Wentworth season 5

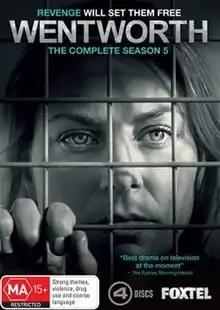
Region 4 DVD Cover

The fifth season of the television drama series "Wentworth" premiered on Showcase in Australia on 4 April 2017, having previously aired on SoHo, and concluded on 20 June 2017. It was executive produced by FremantleMedia's Director of Drama, Jo Porter. The season comprised 12 episodes. The fifth season picks up just days after the death of Bea Smith and is therefore noted as the first season not to feature Danielle Cormack.